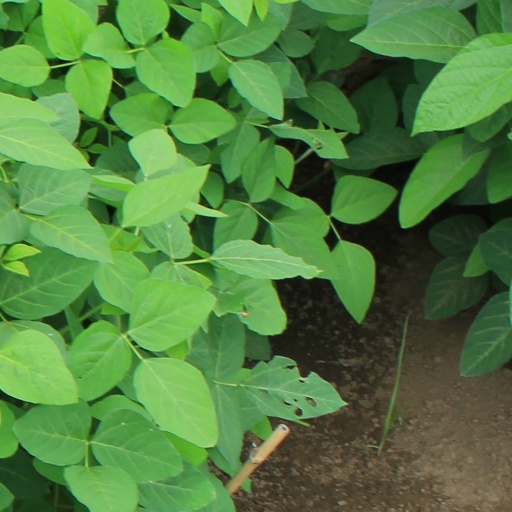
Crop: soybean